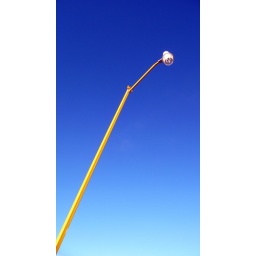
A very yellow lamp post against a beautiful blue sky